Forever Living Products

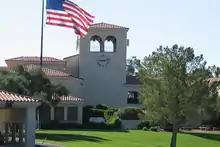
Forever Living Products headquarters in McCormick Ranch in Arizona in 2007. The company's resort division owned several similar properties.

In 1983, the company was named No. 6 on "Inc. Magazine"'s annual Inc. 500 list of the fastest-growing private companies in the United States.